Methodist Recorder

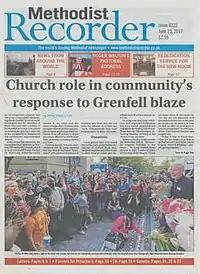
Front page on 23 June 2017

The Methodist Recorder is an independent weekly newspaper that examines events and current affairs within the Methodist community in Britain and worldwide. It has been published continuously since 1861, absorbing its major rivals the "Watchman" in 1883, the "United Methodist" in 1932 and the "Methodist Times" in 1937.